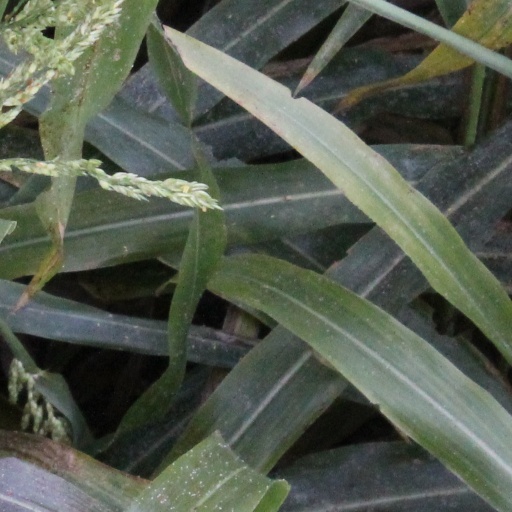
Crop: sorghum